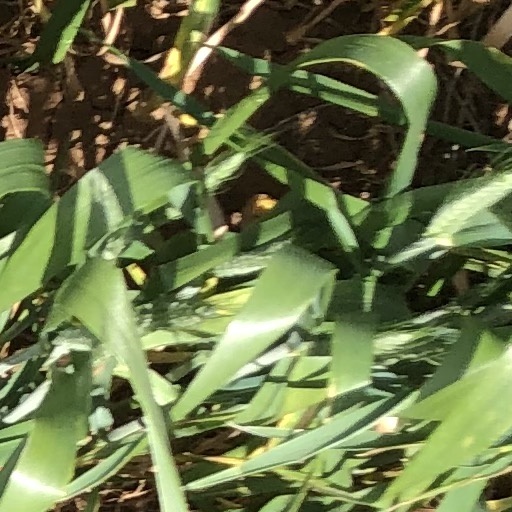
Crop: wheat